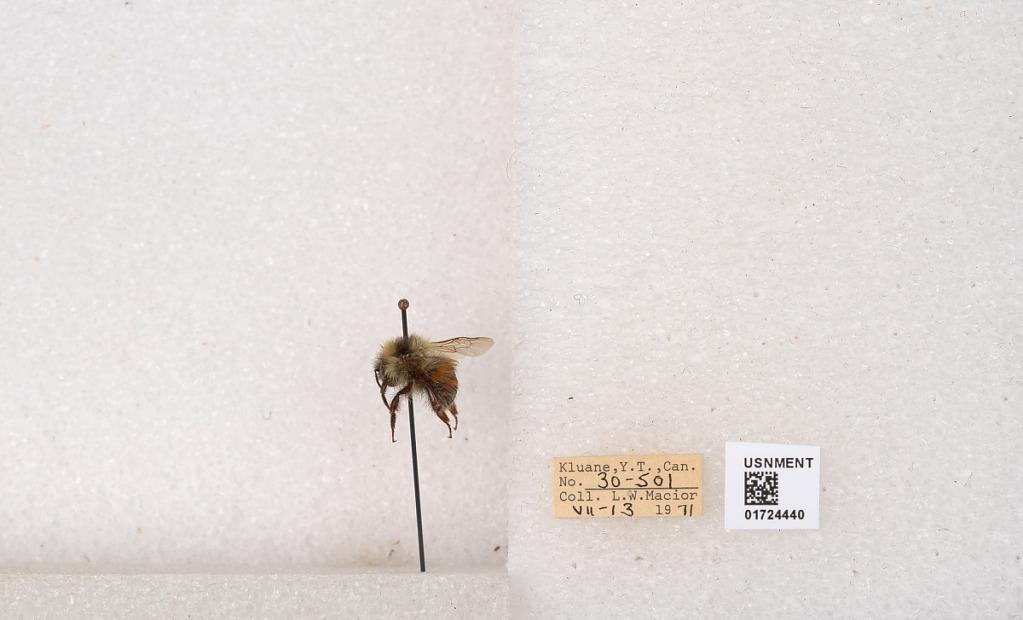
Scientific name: Bombus (Pyrobombus) sylvicola Kirby
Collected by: L. Macior
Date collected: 1971-7-13
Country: Canada
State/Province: Yukon Territory
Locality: Kluane National Park and Reserve
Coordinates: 60.7493, -139.504